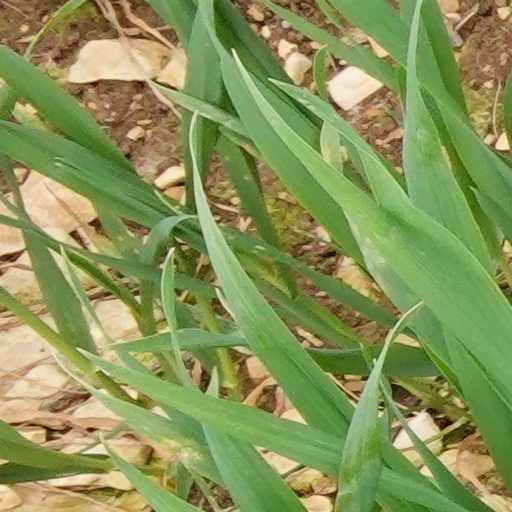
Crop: wheat